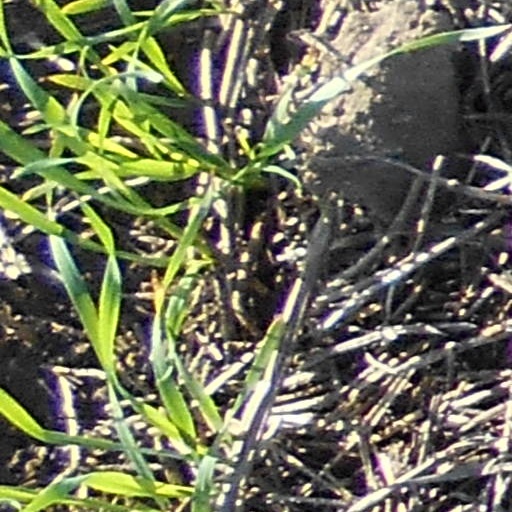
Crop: wheat